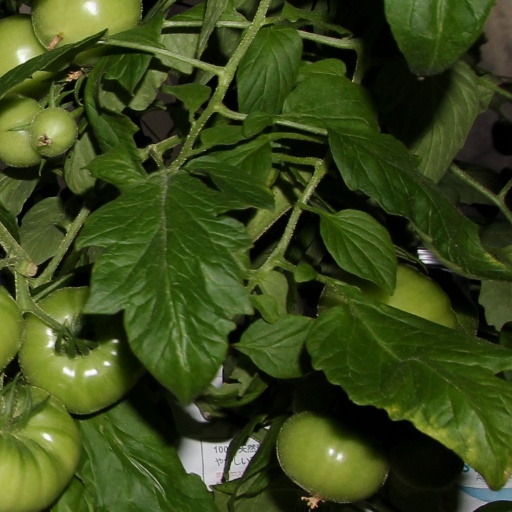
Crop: tomato